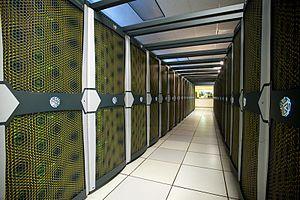
Pleiades est un superordinateur de la NASA, l'agence américaine aérospatiale.